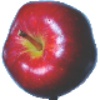
Label: red_delicious_apple